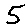
Label: 5